Sky position (RA, Dec in degrees): 130.272, 10.861
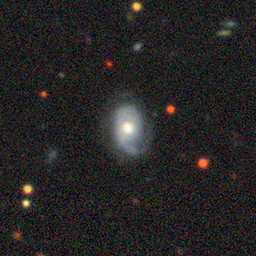
Galaxy morphology: Unbarred Loose Spiral Galaxies